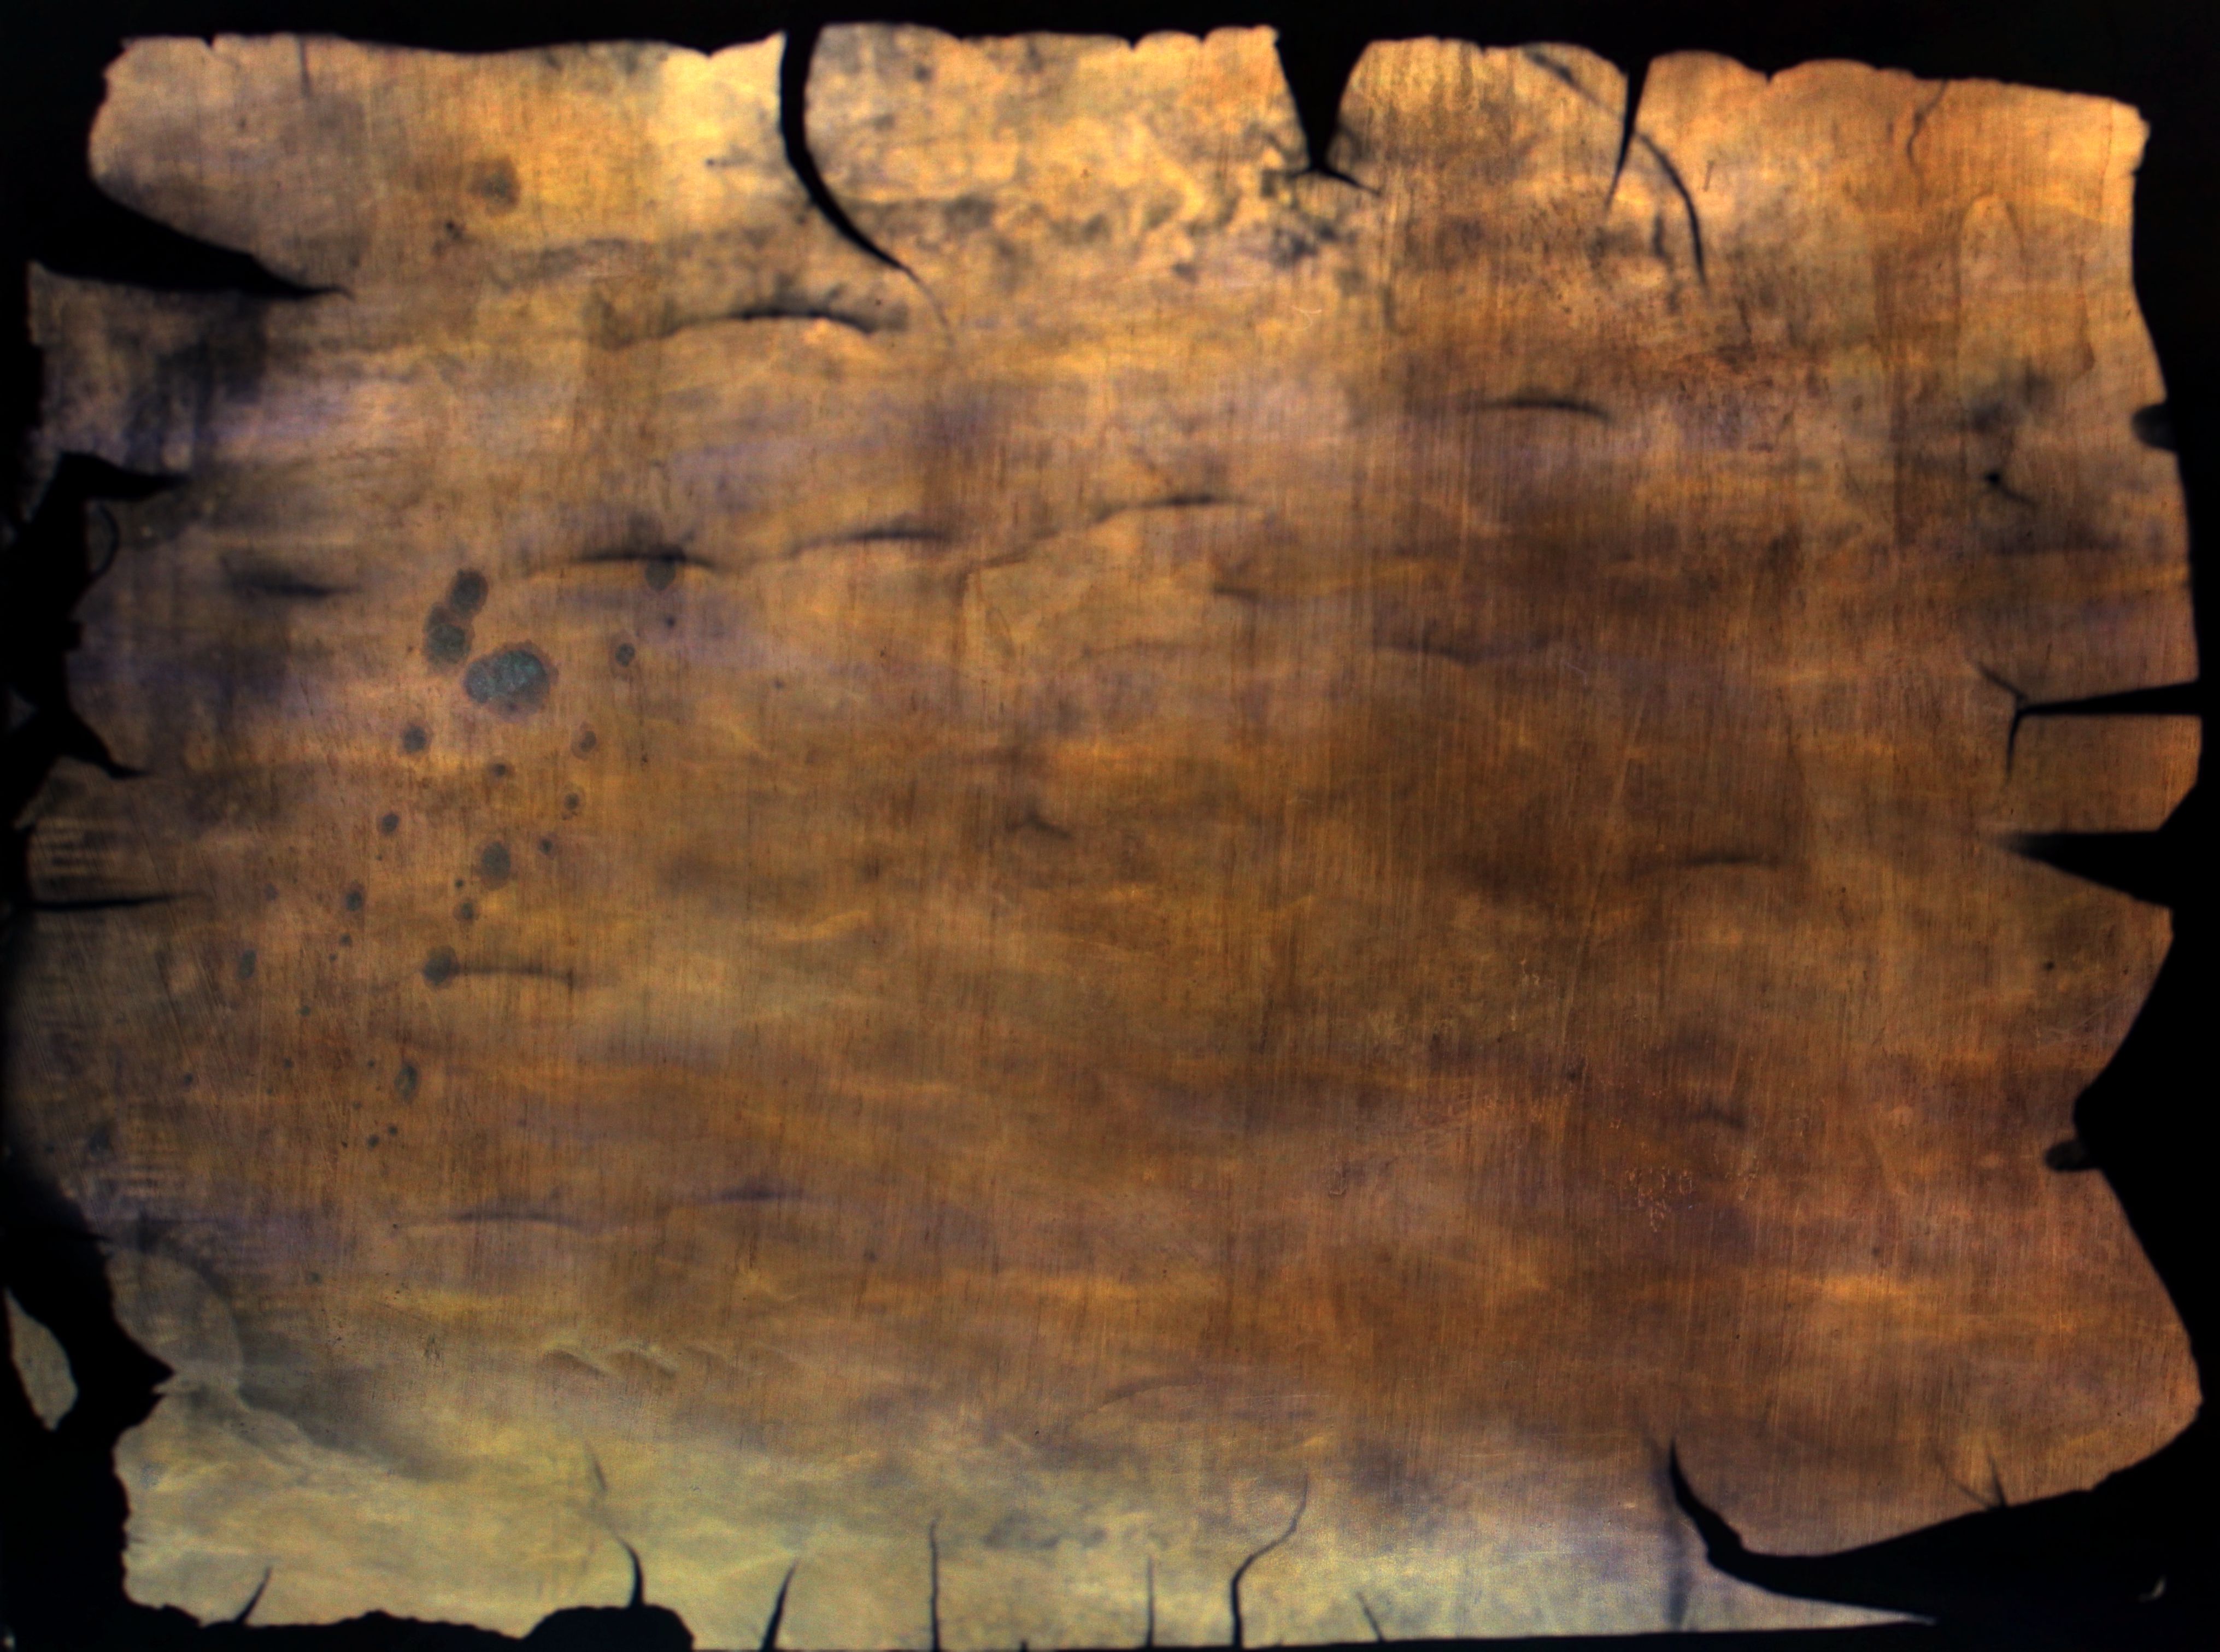
wood, texture, free, art, modern art, ancient history